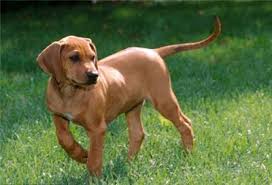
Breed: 230-n000080-Rhodesian_ridgeback